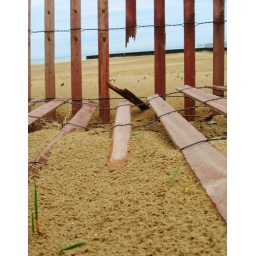
Weather-beaten fence on the beach in Evanston, Illinois